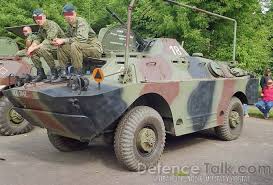
Label: BTR